1953 German–Austrian Nanga Parbat expedition

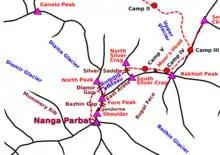
Sketch map of route in region around summit

By 02:00 on 3 July Buhl was ready to leave the tent and set off for the summit but Kempter only stayed in his sleeping bag. Leaving Kempter with some of the food because he said he would soon follow, Buhl took the rest of the food, the Pakistan flag and Tirolese pennants, stimulant and anti-frostbite drugs (Pervitin and Padutin), ice axe, ski poles, crampons and a camera but no rope or climbing gear. As planned, neither took supplementary oxygen. There was an almost complete calm, it was very cold, and the night sky was clear. Once he reached the crest of the East Arête the soft snow gave way to firm and progress was good though he was already taking two breaths for every stride. The sun was rising by 05:00 and Buhl could see Kempter about one hour behind.